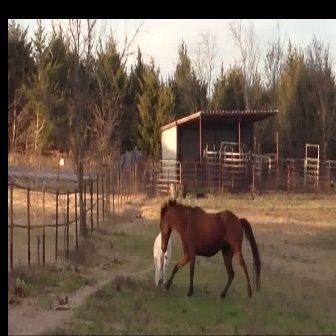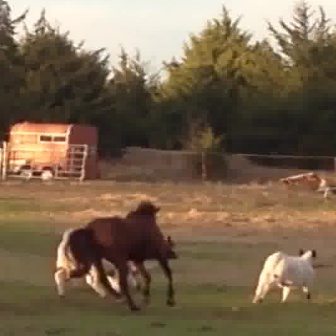
  Please identify the target specified by the bounding box [158,197,260,299] in the first image and locate it in the second image. Return the coordinates in [x_min,y_min,x_max,y_max] format.
Answer: [64,198,177,311]